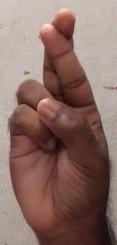
ASL sign: R